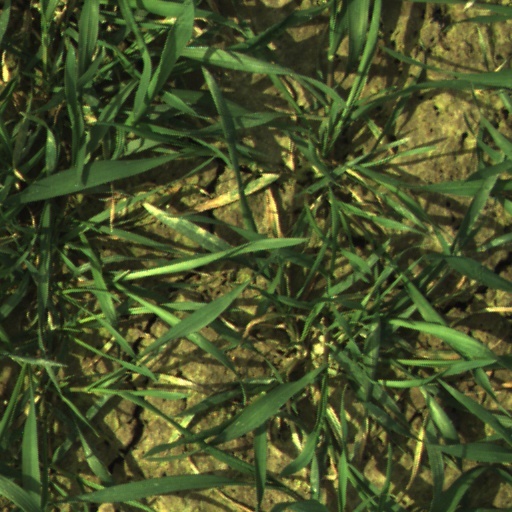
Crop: wheat